Mount Kailash

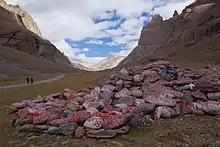
Mani stones on the path around Mount Kailash

Pilgrimage to the mountain increased in the 1930s but was affected later due to both China and the British Empire claiming the region. Religious pilgrimages to Mount Kailas and Manasarovar were permitted by China after its occupation of Tibet in 1950-51. While pilgrimage from India was guaranteed by the 1954 Sino-Indian Agreement, access was restricted after the subsequent 1959 Tibetan uprising and the borders were closed after the Sino-Indian War in 1962. After nearly two decades, pilgrimage from India was allowed in 1981 after an agreement between the governments of India and China. The pilgrimage was suspended for three years since 2020 due to the COVID-19 pandemic. The route was re-opened in 2023 with new regulations.